Phnom Penh

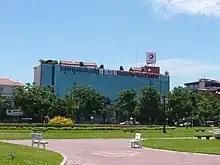
The Hong Kong Center, headquarters of oil producer TotalEnergies in Cambodia

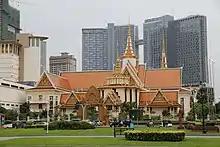
Buddhist Institute

Phnom Penh is allocated 12 seats in the National Assembly, making it the largest constituency.